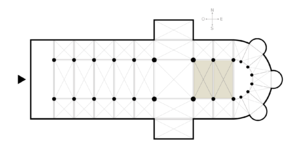
Kor (kirkedel)
Korets placering i kirken.
Koret er den del af kirken, hvor alteret er placeret. Koret er ofte adskilt fra det øvrige kirkerum. I romanske kirker er koret smallere og lavere end skibet, som er det sted, hvor menigheden står eller sidder. Med de gotiske kirker får koret samme højde som skibet, men adskilles fra skibet med en korskranke eller et korgitter. Koret er gerne hævet over det øvrige gulvplan, for eksempel med en krypt nedenunder. De fleste landsbykirker er placeret så koret vender mod øst, mens bykirker ofte er nødt til at indrette sig efter gadeforløbet.